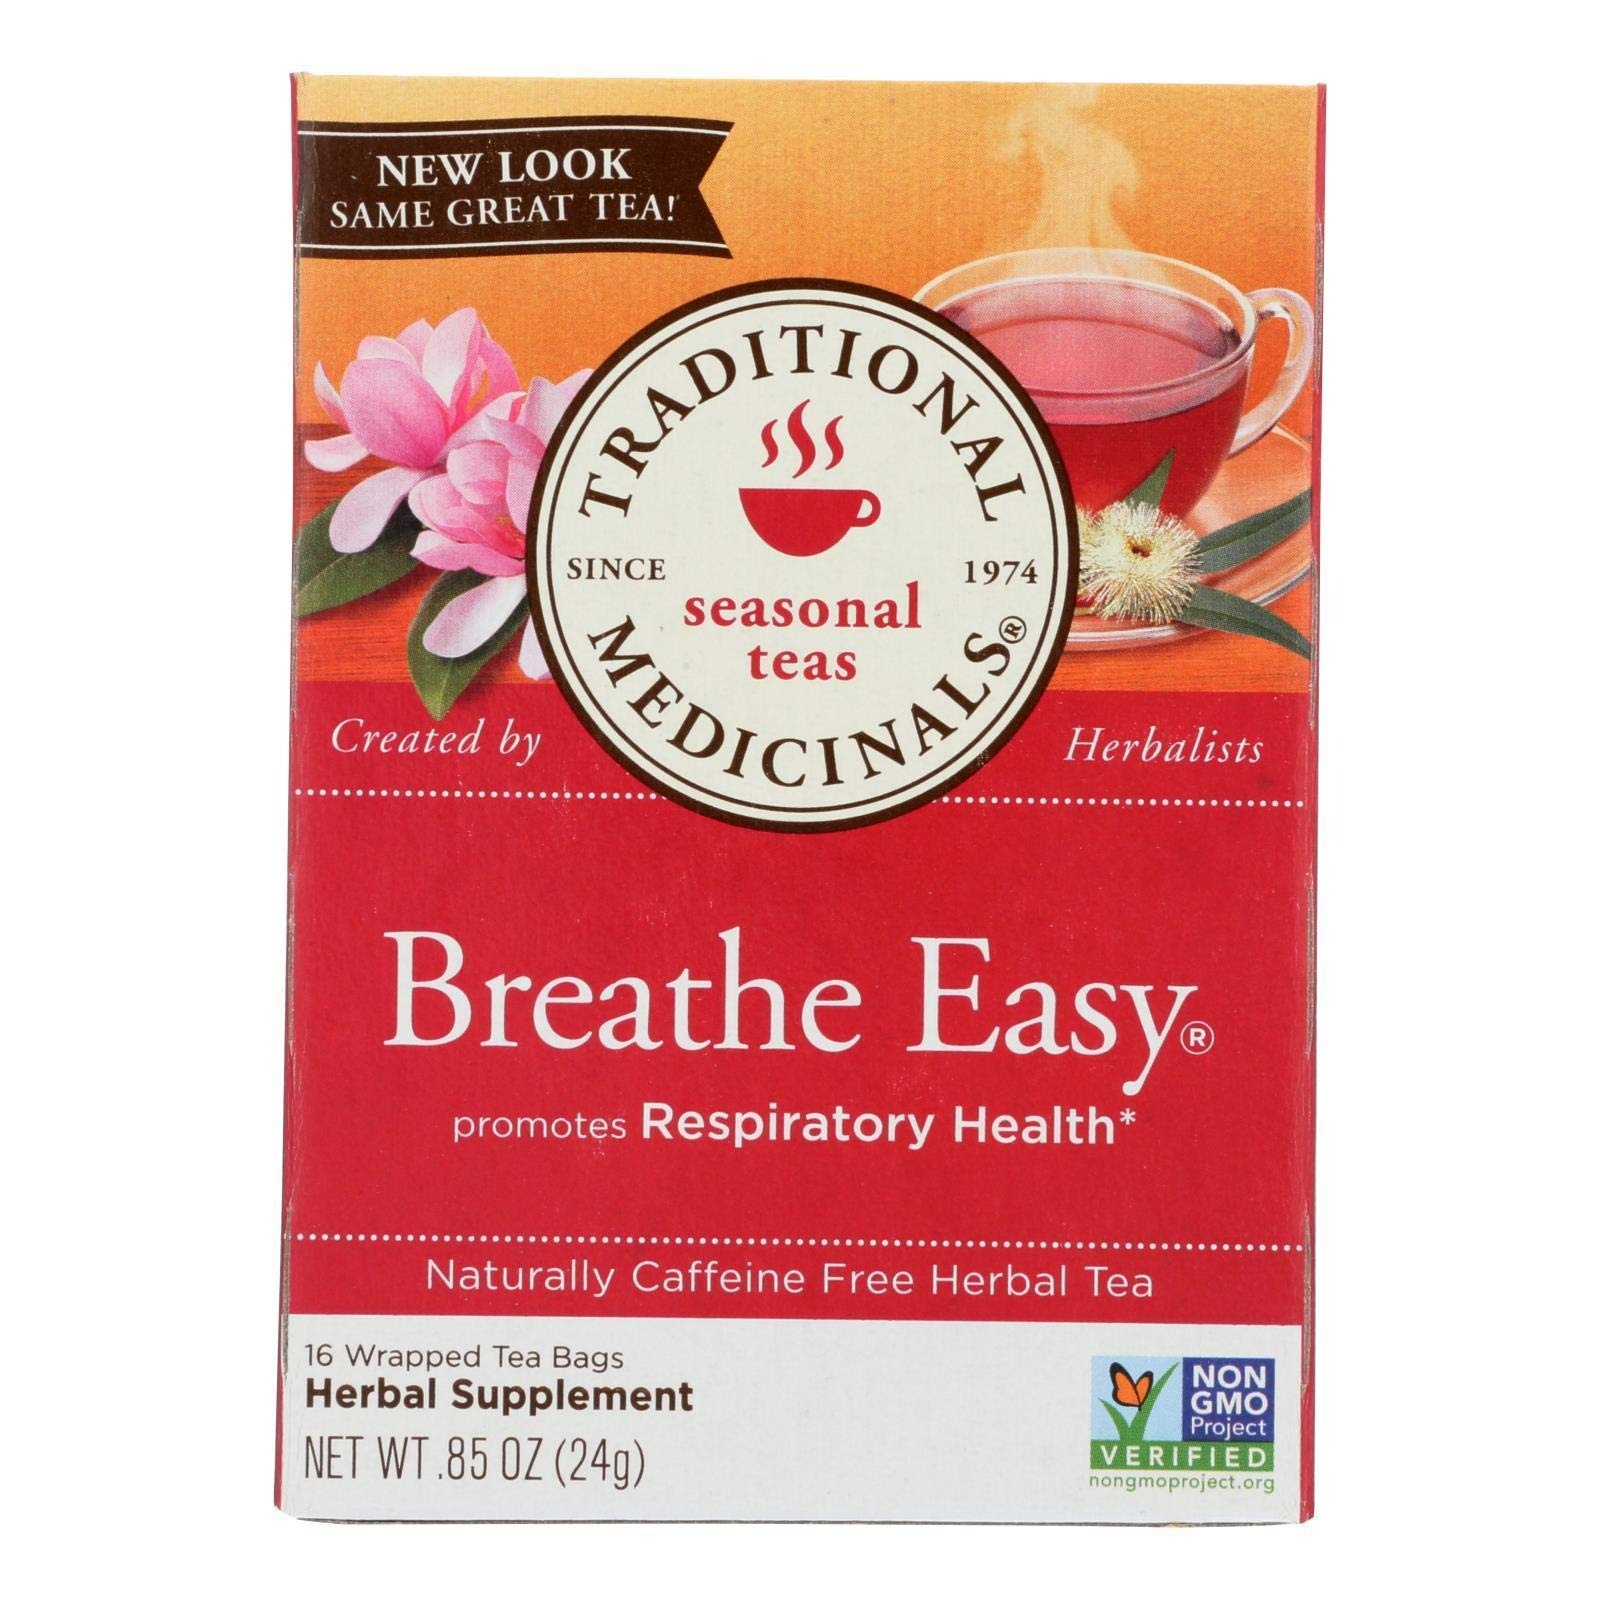
Item Name: Traditional Medicinals Caffeine Free Breathe Easy Herbal Tea, 16 tea bags per pack - 1 each.
Value: 16.0
Unit: Count

Price: 6.49